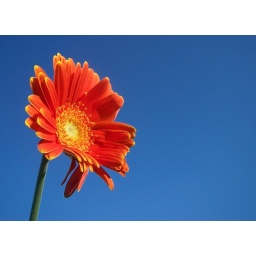
I loved the contrast of the orange gerbera against the blue sky...